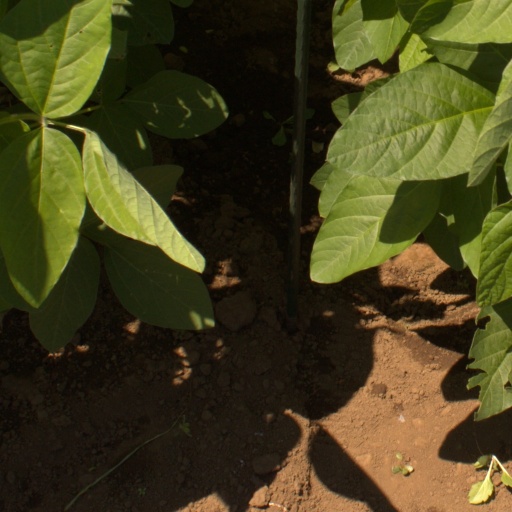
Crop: soybean